William of Breteuil

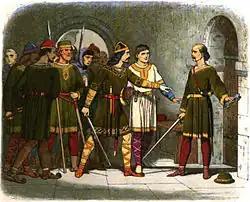
William of Breteuil defending the Winchester treasury against Prince Henry at the death of William Rufus

William of Breteuil or William de Breteuil (. 12 January 1103) was a Norman magnate who held extensive lands in central Normandy as the lord of Breteuil at the end of the reign of King William I and during the chaotic period afterwards when William's eldest son Robert Curthose, duke of Normandy, contested with his younger brother William Rufus, king of England.